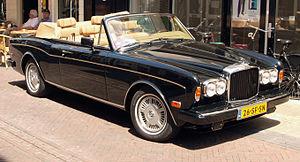
Bentley Continental est le nom donné à différents modèles d'automobiles de la marque Bentley.